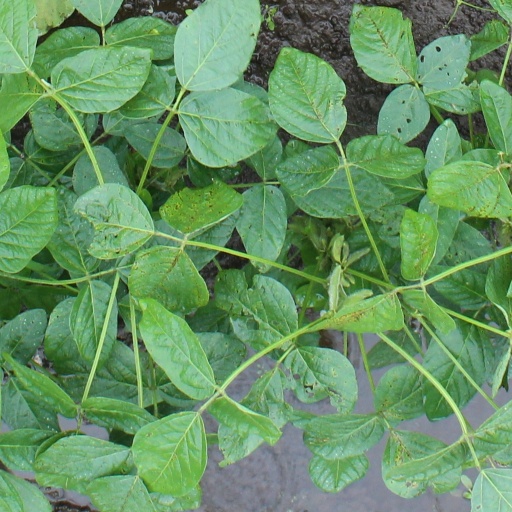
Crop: soybean